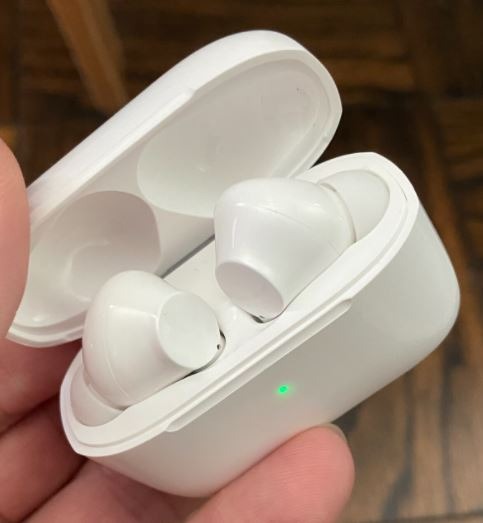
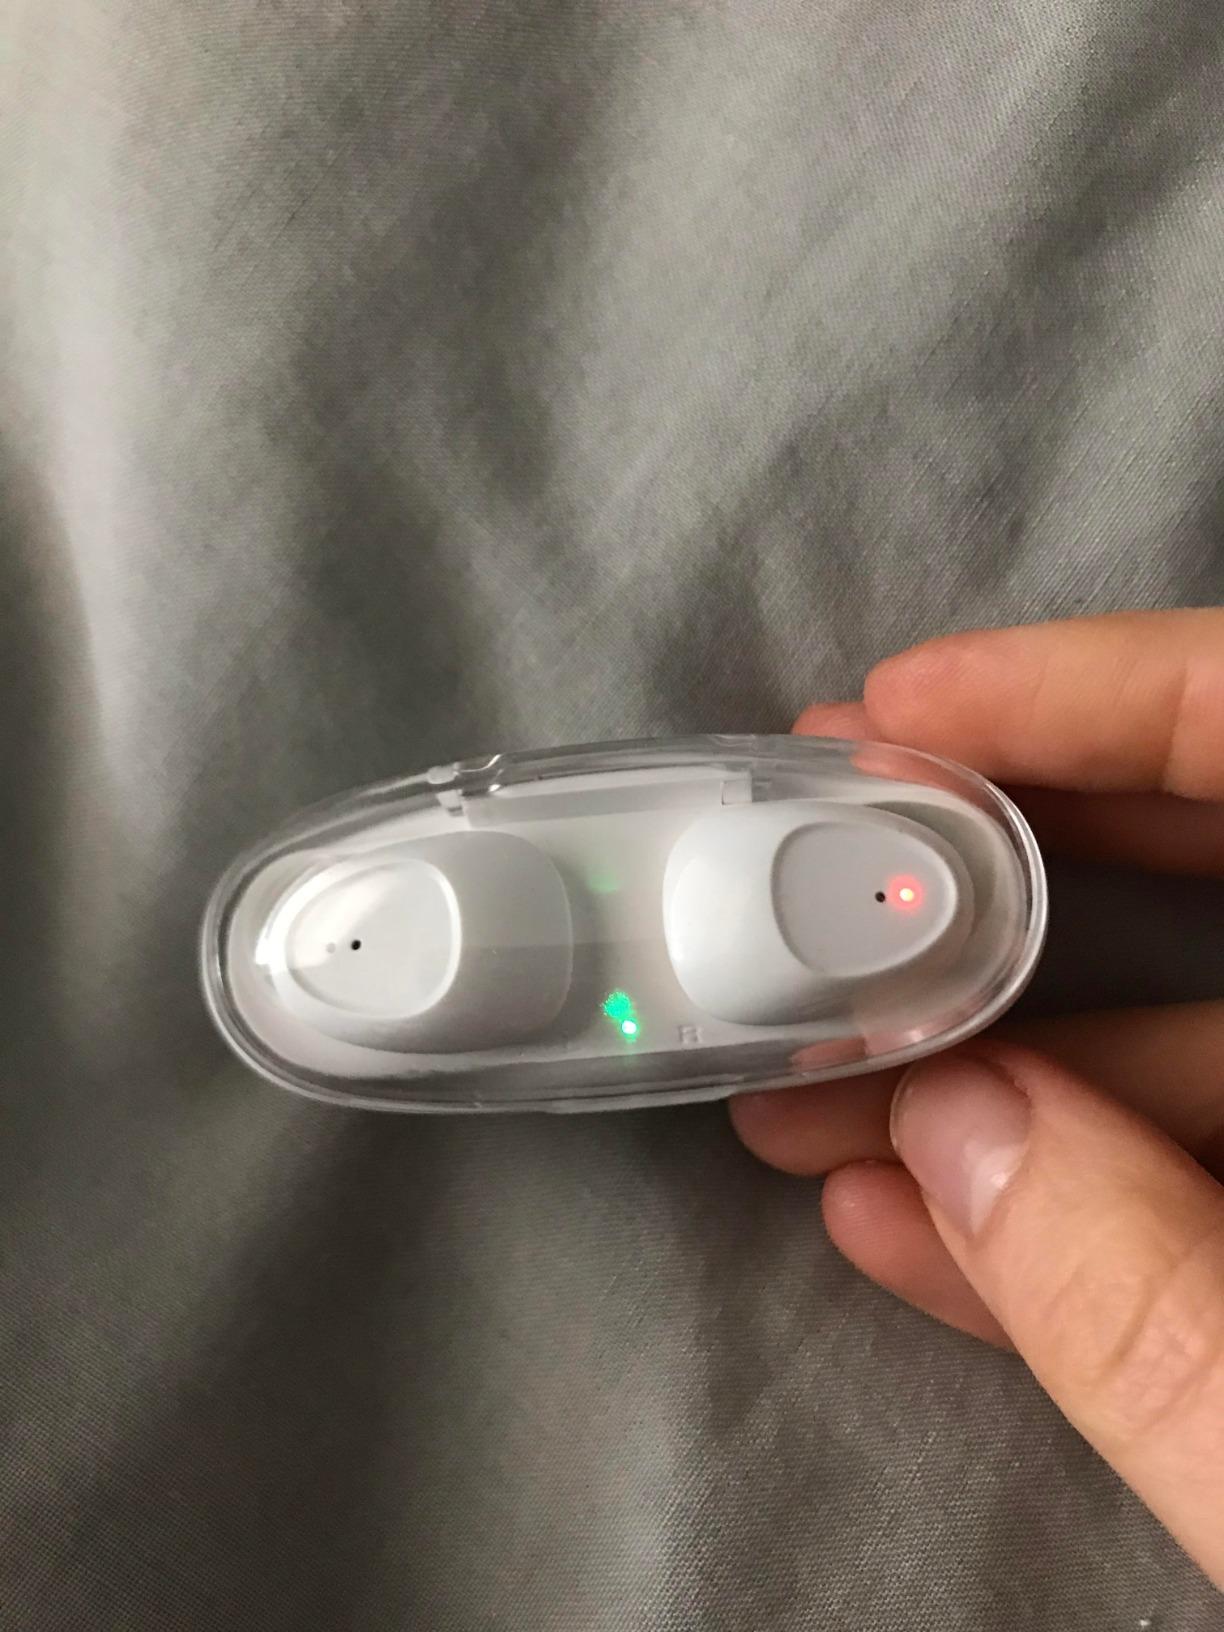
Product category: earbuds
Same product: no